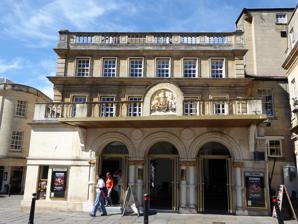
Building: Theatre Royal, Bath
Country: United Kingdom
Year built: 1805
Theatre in Bath, England Theatre Royal The entrance from Sawclose which was added in 1863 Theatre Royal Shown within Somerset Address Sawclose, Bath, BA1 1ET Bath England Coordinates 51°22′56″N 2°21′46″W / 51.3821°N 2.3629°W / 51.3821; -2.3629 Designation Listed Building Grade II* Type Provincial Capacity 888 Construction Opened 1805 Rebuilt 1863 Architect John Palmer , George Dance Website www .theatreroyal .org .uk The Theatre Royal in Bath , England, was built in 1805. A Grade II* listed building , it has been described by the Theatres Trust as "One of the most important surviving examples of Georgian theatre architecture". It has a capacity for an audience of around 900. The Theatre Royal was built to replace the Old Orchard Street Theatre , funded by a tontine and elaborately decorated. The architect was George Dance the Younger , with John Palmer carrying out much of the work. It opened with a performance of Shakespeare 's Richard III and hosted performances by many leading actors of the time including Dorothea Jordan , William Macready and Edmund Kean . A major fire in 1862 destroyed the interior of the building and was quickly followed by a rebuilding programme by Charles J. Phipps , which included the construction of the current entrance. Further redecoration was undertaken in 1892; more extensive building work, including a new staircase and the installation of electric lighting, followed in 1902. Despite performances by casts including Sarah Bernhardt , the ballerina Anna Pavlova and Mrs. Patrick Campbell , the theatre was rarely very profitable. During World War II Donald Wolfit , Irene Vanbrugh , John Gielgud and Sybil Thorndike appeared, with shows including Noël Coward 's Private Lives and Blithe Spirit , a performance by Ballet Rambert and light entertainment such as Charley's Aunt , but audiences declined. In 1979 the theatre was bought by a trust and, following public donations, it underwent refurbishment, with the rebuilding of the stage and the installation of a new taller fly tower for scenery and lighting. In 1997 a new 120-seat theatre, known as the Ustinov Studio , was opened. Further restoration work to the main auditorium was needed in 2010. In 2005 a children's theatre known as The Egg was opened. The complex also includes bars and The Garrick's Head pub . History The original entrance from Beauford Square. The fly tower which was added in 1980 can be seen above the façade . Construction The theatre was erected in 1805, replacing the Old Orchard Street Theatre which had obtained a royal patent in 1768 enabling the use of the title 'Theatre Royal', the first to achieve this outside London. The Orchard Street site became a church and is now a Freemason's Hall. The new theatre was first proposed in 1802 at several sites in Bath until the current site was chosen in 1804; funding was raised by the use of a tontine , an investment plan named after the Neapolitan banker Lorenzo de Tonti , who is credited with inventing it in France in 1653. It combined features of a group annuity and a lottery . Each subscriber paid an agreed sum into the fund, and thereafter received an annuity. As members died, their shares devolved to the other participants, and so the value of each annuity increased. On the death of the last member, the scheme was wound up. Shares, which cost £200, were rapidly purchased, with the Prince Regent, who later became George IV , and his brother Prince Frederick among the subscribers. A similar scheme had previously been used for the construction of the Bath Assembly Rooms . The exterior of the building, with arches, pilasters , garlands and ornaments, which is visible from Beauford Square, was designed by George Dance the Younger who also designed the decorative sections of the interior. The main fabric of the building was by John Palmer , who supervised the construction. The ceiling was decorated with panels from Fonthill Splendens , a mile from Fonthill Abbey , which were painted by Andrea Casali and donated to the theatre by Paul Cobb Methuen . Because of the potential damage from the gas lights, which were installed in 1827, the paintings were moved by William Blathwayt to Dyrham Park . The opening night was on 12 October 1805 was a production of Richard III , with an unknown actor in the lead. Though not a success, the theatre soon established a good reputation and thrived under the management of William Wyatt Dimond . Early performances included appearances by the child actors Master Betty and Clara Fisher , with adult leads from prominent actors on the London stage including Dorothea Jordan , William Macready and Edmund Kean . In addition to Shakespeare and other serious drama, the productions included opera and comedy with Joseph Grimaldi playing the clown in a pantomime of Mother Goose in November 1815. The auditorium of the Theatre Royal in 1864 during a meeting of the British Association . First published in the Illustrated London News Between the 1810s and 1850s there were a series of changes in ownership and management. These coincided with a Puritan revival and a fall in Bath's popularity; reductions in receipts were compounded by rising payments for actors from London. As a result, the theatre underwent financial crises and fell into a period of decline. Fortunes began to improve when James Henry Chute , who was the manager of the Bath Assembly Rooms and the son-in-law of the owner Mrs Macready, took over as the manager of the theatre and once again audiences began to rise. Fire and rebuilding On 18 April 1862 a major fire destroyed the interior of the building including the stage, scenery, wardrobe and library, leaving just the exterior walls still standing. A new company was formed to rebuild the theatre and a competition held for designs. The winner was C.J. Phipps and rebuilding, which included the new entrance on Sawclose, quickly followed. The present main entrance to the Theatre Royal, in Sawclose, was built in 1720 by Thomas Greenway, and was previously at Beau Nash 's house. Pevsner criticizes the mouldings of window-frames, frieze and volutes of the door-hood brackets as "characteristically overdone", and mentions Wood citing its "profuse ornament" which was typical of a mason rather than an architect. Chute remained as manager and employed Charles Kean and Ellen Terry to play in A Midsummer Night's Dream on the opening night, 3 March 1863. Initially the reopened theatre struggled to become profitable despite appearances by Henry Irving among others. In 1885 William Lewis took over as the lessee and was followed, in 1892, by his son Egbert Lewis. They redecorated the theatre in 1892 and attracted larger regular audiences to performances of melodrama and comedy while starting to put on Gilbert and Sullivan operas and other attractions. 20th century In 1902 the theatre closed for nine months to enable extensive building work to be carried out in accordance with the terms of the Royal Charter. This involved a new staircase, the installation of electric lighting, a new fire curtain and hot water radiators throughout the auditorium. In 1905, on the anniversary of the opening of the Theatre Royal, numerous William Shakespeare 's plays were performed by the company of actors led by Frank Benson . In 1914 the theatre impresario Arthur Carlton, from Worcester , took over the lease. As he was responsible for 14 theatres around the country at the time, he appointed Mrs D. Valantine Munro as the local manager. Performances were maintained during World War I , and in 1916 Sarah Bernhardt portrayed a wounded male French soldier in Du Théâtre au Champ d'Honneur . In the 1920s there were appearances by the Russian ballerina Anna Pavlova and Mrs. Patrick Campbell . During the Great Depression of the 1930s the theatre was not profitable and closed completely for six months. In 1938 the lease was taken over by Reg Maddox, whose family were involved with the theatre for the next 40 years. During World War II the theatre fared better, with appearances by prominent actors including Donald Wolfit , Irene Vanbrugh , John Gielgud and Sybil Thorndike . In the Post-War years, receipts suffered as audiences dwindled in the face of competition from cinema and television. Unsuccessful proposals were made for a trust to run the theatre in 1968, and in the 1970s, shares in the owning company were bought by the property developer Charles Ware, who sold to Charles Clarke, a solicitor from Bristol. Clarke was responsible for a redecoration of the building, but as profits were still small, in 1976 he sold it to Louis I. Michaels, who ran the Haymarket Theatre in London. In March 1979, the dilapidated theatre was purchased by a trust headed by Jeremy Fry for £155,000. The following year, an appeal was launched to raise money for renovations, including the complete rebuilding of the stage, installation of a steel grid to hold stage lighting and scenery and a higher fly system , to allow major touring companies, including the Royal National Theatre under Peter Hall , to be booked to perform. The total projected cost was £3.5 million, of which £1.8 million was seen as being essential to reopening the theatre. Money and donations in kind were received from the city council, Arts Council England , Bath Preservation Trust , Leche Trust, Historic buildings council , Manifold Trust , South-West Stonecleaning and Restoration Company and many individuals. Work on the building started to designs by Dowton and Hurst. However, as insufficient funds had been raised by 1982 to complete the work, loans were negotiated with the Bristol & West and Lombard North Central with guarantees from local councils. The theatre reopened on 30 November 1982 with a performance of A Midsummer Night's Dream , featuring a cast from the National Theatre led by Paul Scofield . The event was attended by Princess Margaret, Countess of Snowdon . 2010 refurbishment The theatre in 2015 In October 2009, the '2010 Refurbishment Appeal' was launched by Camilla, Duchess of Cornwall , Royal Patron of the Theatre Royal Bath, to raise money for a programme of work to preserve the 200-year-old building, while ensuring that it remained suitable for 21st-century audiences. The £3million refurbishment, the most extensive programme of work since the theatre had been saved from virtual collapse by Fry almost 30 years before, included an expanded foyer, improved lift and disabled access to the stalls and royal circle levels, complete refurbishment of the bars and the creation of The Jeremy Fry Bar, in the former cellars of The Garrick's Head pub, and redecoration of the auditorium. Technical improvements included the rebuilding of the Main House stage, and an extensive rewiring and lighting programme around the entire building, with new fire alarm systems, air-conditioning and lighting, all designed to improve the building's efficiency and reduce the carbon footprint by some 30%. The design was by architects of the Fielden Clegg Bradley Studios, and the construction firm Midas was contracted to complete the building work. A successful campaign, led by writer and novelist Bel Mooney , who had been instrumental in previous fund-raising campaigns for the Theatre Royal Bath, saw almost a third of the money raised through donations and sponsorship, enabling work to begin away from public areas in March 2010. The theatre's Main House was closed in July 2010, to allow the work on the foyer, bars and auditorium to be completed. The official re-opening took place on Wednesday, 8 September 2010, just ten and a half months after the original campaign was launched, with the building work being completed on schedule. The ceremonial re-opening was performed on-stage by actors Penelope Keith and Peter Bowles , who were starring in the Theatre Royal's own production of The Rivals , Richard Brinsley Sheridan 's classic Restoration comedy, set in and around 18th-century Bath. In 2011, the theatre won a British Construction Industry Award Conservation Award. The theatre itself is said to be haunted by several ghosts including the Grey Lady, who was an actress centuries ago. She has been seen watching productions in the Grey Lady Box, and she leaves the distinctive scent of jasmine. She has purportedly been seen and scented in recent years. Architecture and features The Garrick's Head on St John's Close The theatre, along with the neighbouring Garrick's Head public house, is a Grade II* listed building and is considered a prime example of Georgian architecture . The oldest part of the building is the former Garrick's Head on St John's Close. The three storey five bay building, with a basement, has a hipped roof with a part- balustraded parapet . Above the door is a bust of David Garrick , which was made in 1831 by Lucius Gahagan . The Beauford Square side of the building, originally designed by George Dance the Younger , is of five bays with pilasters carrying a frieze of comic and tragic muses. The central door was the main entrance for the pit and galleries. The east front, now the main entrance which opens onto Sawclose, was altered from a plain six-bay entrance by the addition of the round-arched foyer hiding four of the original bays. The 900-seat auditorium has tiers of ornate plasterwork, with red and gilt decoration, and a trompe-l'œil ceiling and glittering chandelier. It has three galleries in a horseshoe plan, supported by cast iron pillars. In 2017 the Sawclose area between the current Theatre Royal main entrance and the former Bluecoat School was made into a pedestrian-friendly shared space area for pedestrians, cyclists and cars. Ustinov Studio Frontage of the Ustinov Studio In 1997, a studio theatre was built at the rear of the building on Monmouth Street, called the Ustinov Studio , named after the actor Peter Ustinov . The front of the building is decorated with a bronze winged figure which was designed by his son, Igor Ustinov, entitled Hopefully . The 150-seat auditorium was originally a space for the youth theatre and small-scale touring productions, but the Ustinov programme soon expanded to encompass classical concerts, stand-up comedy (including high-profile acts such as Bill Bailey , Stewart Lee and Lucy Porter ) and in-house productions. To accommodate the technical needs of these productions, a refurbishment was planned to take place throughout 2007, improving the backstage & technical facilities, the foyer, bar and auditorium. The Ustinov Studio re-opened in February 2008, with their own production of Breakfast With Mugabe , starring Joseph Marcell , Miles Anderson and Nicholas Bailey . In 2011, Laurence Boswell was appointed the first Artistic Director of the Ustinov Studio. In the 2012 American Season at the Ustinov Studio, Sarah Ruhl 's In the Next Room (or The Vibrator Play ) was the winner of the Best New Play — Theatre Awards UK 2012 and nominated for three Tony Awards . The Ustinov Studio was also nominated for the prestigious Empty Space ... Peter Brook Award 2012. The Daily Telegraph ' s Dominic Cavendish praised the venue as a "constantly bubbling fount of marvels" at the awards ceremony. The Ustinov also received a second consecutive nomination for the 2013 awards. In Autumn 2013, the Ustinov presented The Spanish Golden Age Season , three new translations of rarely seen plays. These included the tragedy Punishment without Revenge , and the romantic comedies Don Gil of the Green Breeches and A Lady of Little Sense , which ran in repertory with a cast of ten actors in all three plays between September and December 2013. It was later transferred to the Arcola Theatre . In Summer 2014, the Ustinov Studio presented a new comedy, ' Bad Jews ', and in November of the same year, a black comedy by Florian Zeller , ' The Father ' starring Kenneth Cranham . Both of these plays have gone on to huge national and international success in following two years, running almost continuously on several tours and West End transfers, culminating in Kenneth Cranham winning the Olivier Award for Best Actor in a Play at the 2016 Awards Ceremony. In January 2020, theatre and opera director Deborah Warner , was appointed Artistic Director of the Ustinov Studio. Her inaugural season in 2022 included highly successful productions of Shakespeare's The Tempest ; Benjamin Britten's Phaedra ; Purcell's Dido and Aeneas ; Kim Brandstrup's new dance piece Minotaur and Dickie Beau 's inventive Showmanism . 2023 sees an equally exciting and eclectic line up of productions. The season begins with THEATRE and a new production of Sophie Treadwell's Machinal from director Richard Jones. OPERA follows with Benjamin Britten's The Turn of the Screw directed by rising star Isabelle Kettle. Kim Brandstup's Minotaur returns in a DANCE double bill with a brand new work featuring ballet stars Matthew Ball, Alina Cojocaru, Kristen McNally and Tommy Franzen. The season continues with a yet to be announced new project conceived and directed by Deborah Warner. Finally, a new RECITAL strand is introduced which brings some of the most important names in classical music including internationally renowned tenor Ian Bostridge , leading mezzo-soprano Christine Rice , acclaimed lyric soprano Sophie Bevan and master pianist Julius Drake . The Egg The front doors of The Egg In 2005 another new theatre was opened behind the Theatre Royal, The Egg , which provides professional theatre productions for children and their families, alongside workshops and youth theatre productions. It includes a cafe, which is also the venue for children's and family events, and occasional teenage arts events. Performances Alongside the weekly touring productions which make up most of its programme, the Theatre Royal hosts a Summer Season, curated by Jonathan Church . This followed on from the Peter Hall Company Season, which was held from 2003 until 2011. Many plays start at the Theatre Royal before their official opening in London. References